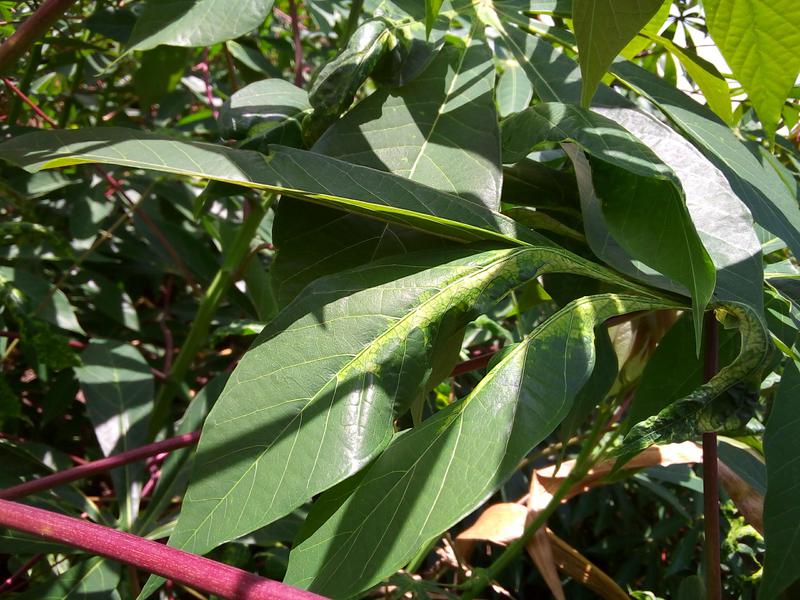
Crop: cassava
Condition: mosaic_disease